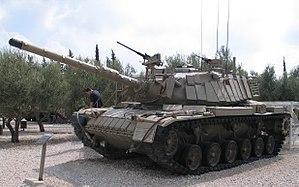
Le blindage réactif est un type de blindage utilisé sur les véhicules ou les chars qui réagit à l'impact d'une arme pour en réduire les dommages sur le véhicule protégé. Ce type de blindage est le plus efficace contre les charges creuses. Le plus commun est le blindage réactif explosif mais des variantes existent avec le blindage réactif explosif auto-limitant, le blindage réactif non énergétique et le blindage réactif non explosif.
La série des Magach correspond à des évolutions israéliennes des char M-48 et char M-60.
La série des Magach correspond à des évolutions successives des chars américains M48 et M60 Patton dans l'armée israélienne.